Frederick K. Stearns House

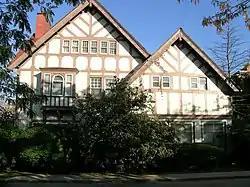

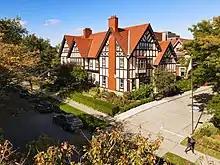
Frederick Stearns House historic inn

The Frederick K. Stearns House is a historic inn located at 8109 East Jefferson Avenue in Detroit, Michigan, directly adjacent to the Arthur M. Parker House. It was listed on the National Register of Historic Places in 1985.